John Cockcroft

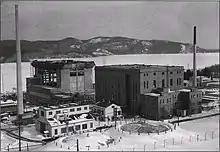
ZEEP reactor in February 1954 with NRX and NRU (under construction, in background)

The proximity fuze had been pioneered by Alan Butement. The idea was that if a shell could explode when it was near an enemy aircraft, a near miss would be nearly as effective as a direct hit. The technical problem was to miniaturise a radar set, and make it sturdy enough to be fired from a gun barrel. The second problem had been solved by the Germans; a dud German bomb was salvaged that had valves that could withstand the acceleration. Plans were given to the Americans by the Tizard Mission, but work continued in Britain, where a team was established at Christchurch under Charles Drummond Ellis in February 1942. Work proceeded fitfully, and by 1943, production was still two years away. On a visit to the United States in November 1943, Cockcroft discussed adapting the American proximity fuze for British use with Merle Tuve. As a result, 150,000 fuzes for QF 3.7-inch AA guns were ordered on 16 January 1944. The fuzes arrived in time to engage the V-1 flying bombs in August 1944, shooting down 97 per cent of them. For his services, he was made a Commander of the Order of the British Empire in June 1944.